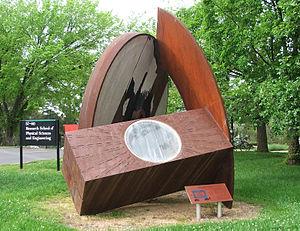
Marcus « Mark » Laurence Elwin Oliphant, est un physicien et humanitaire australien, qui joua un rôle fondamental dans le développement de la bombe atomique.